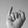
ASL letter: I